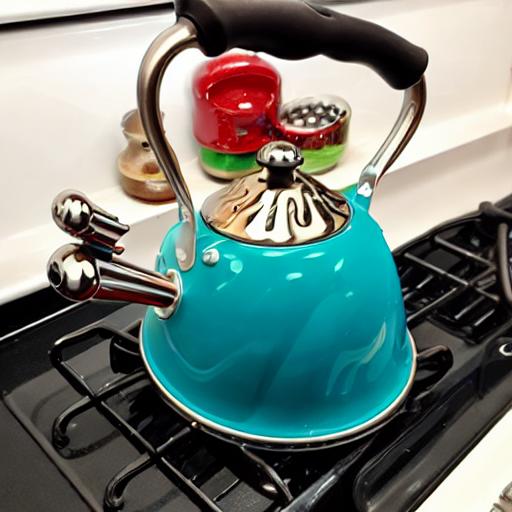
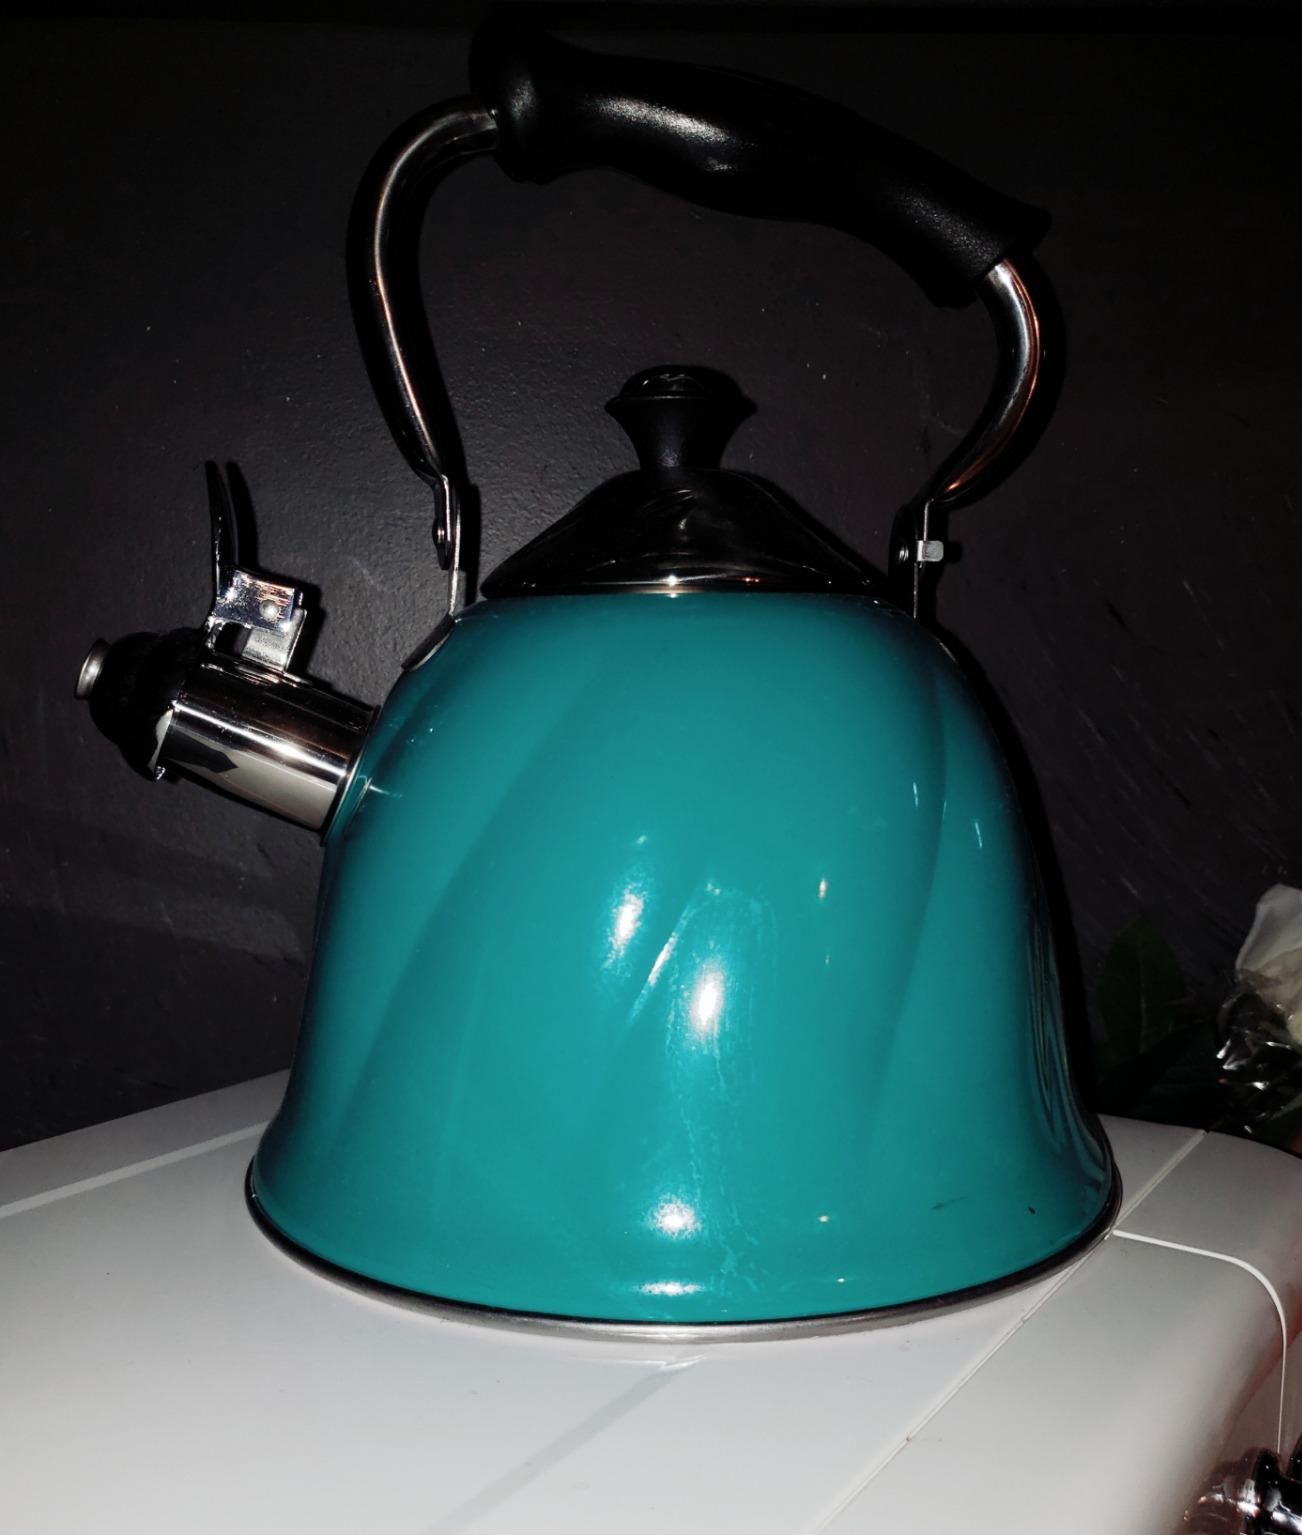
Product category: items_kettle
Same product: no